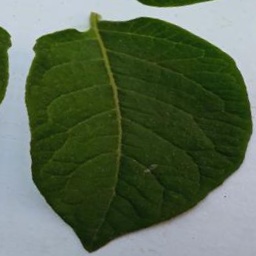
Etiqueta: Sana